Flag of Cameroon

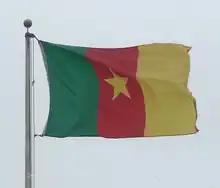
The flag of Cameroon on a flagpole

The national flag of Cameroon was adopted in its present form on 20 May 1975 after Cameroon became a unitary state. It is a vertical tricolour of green, red and yellow pales, with a yellow five-pointed star in its center. There is a wide variation in the size of the central star, although it is always contained within the inside stripe.